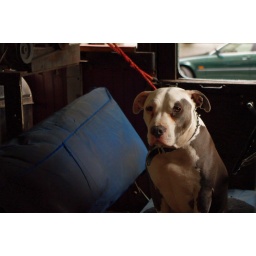
an old knife sharpners car parked in the west 86th street in manhattan with a dog sitting in it